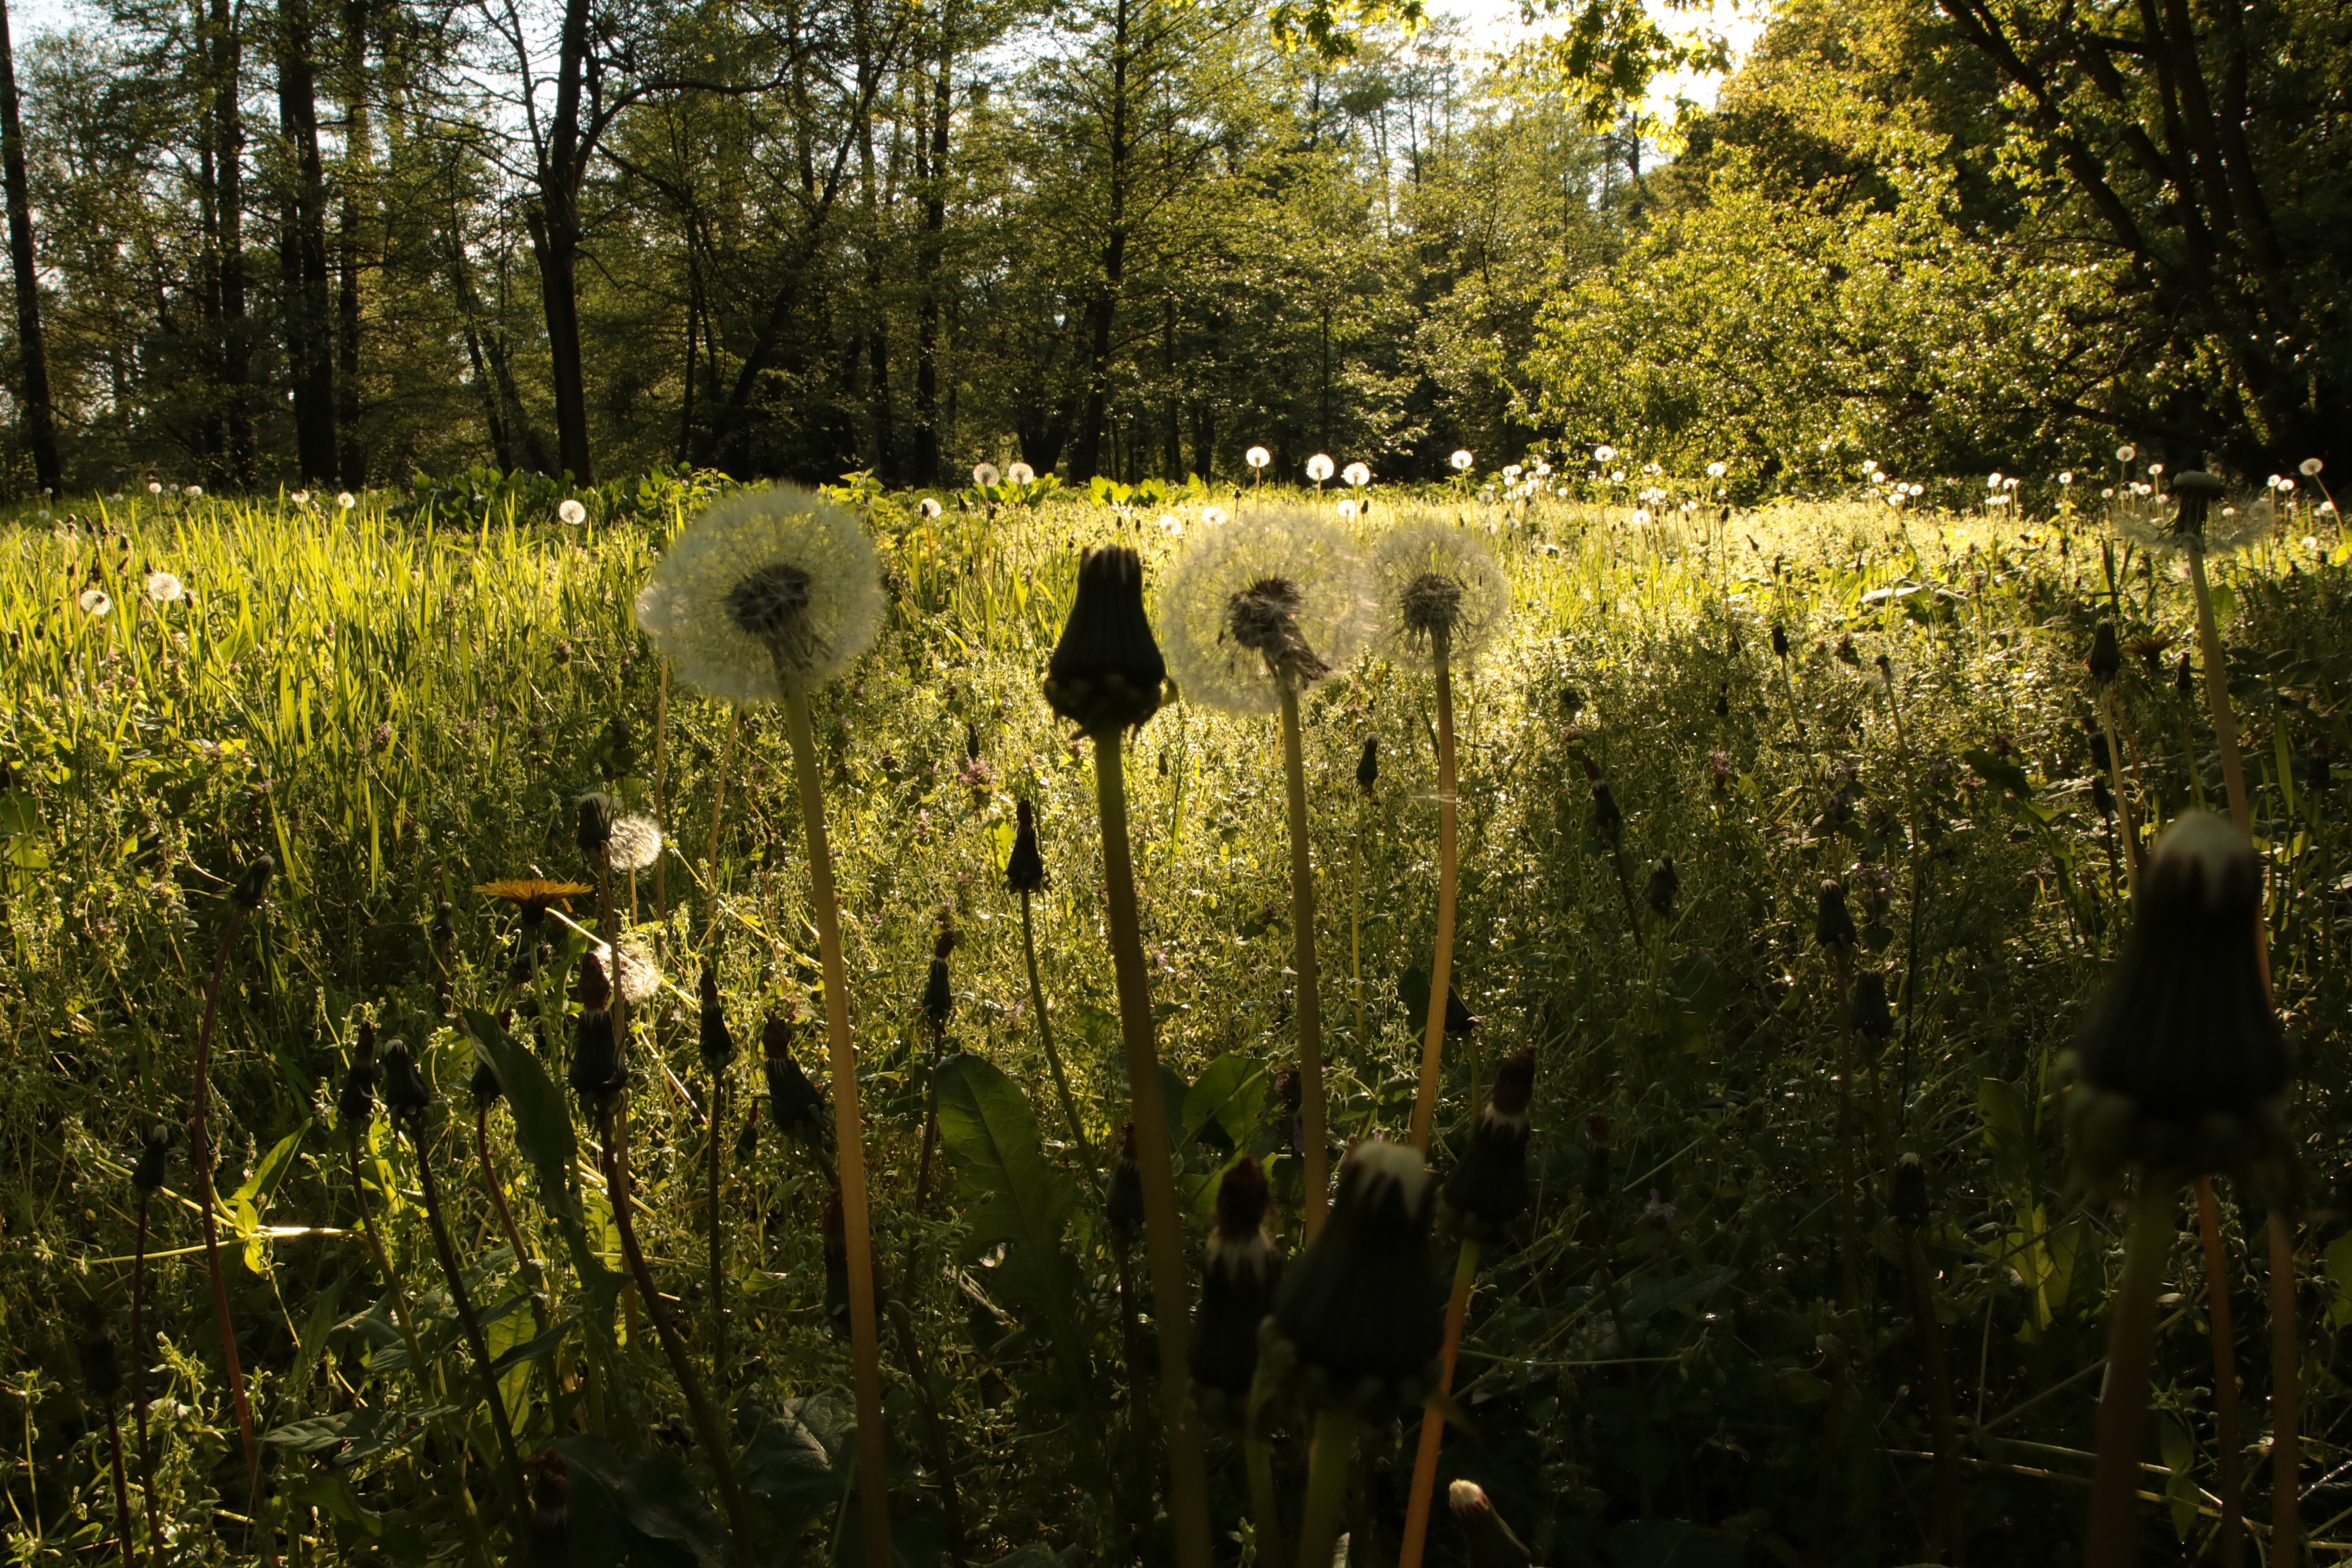
tree, nature, forest, grass, wilderness, plant, field, meadow, prairie, sunlight, leaf, flower, green, autumn, botany, flora, wildflower, vegetation, wetland, woodland, habitat, ecosystem, rural area, natural environment, grass family, land plant